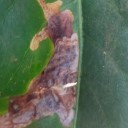
Label: Miner